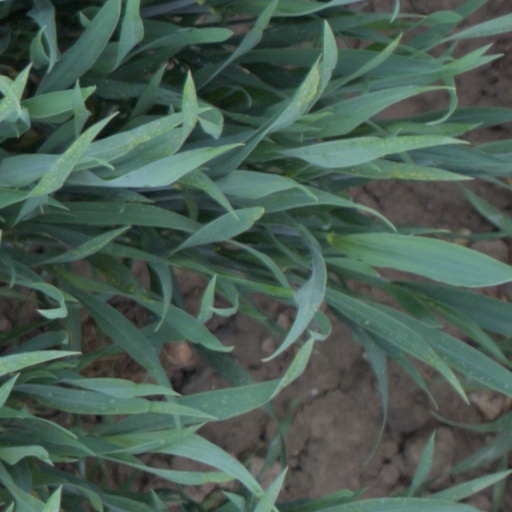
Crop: wheat